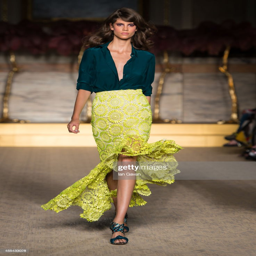
a model walks the runway at the show during spring summer .